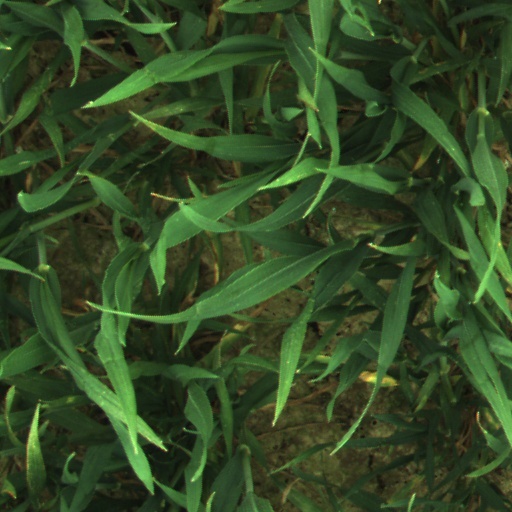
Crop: wheat